Vernon O. Johnson

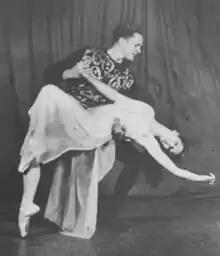
Vernon as King Arthur, Marion Morris as Venus in the 1941 Production of "The Sorcerer" on stage at the Lobero Theater, Santa Barbara, CA

Vernon Johnson was born July 21, 1920, in Spring Valley, Illinois. He graduated from Santa Barbara High School in 1937 and entered Santa Barbara State College (later to become UCSB) with a dual major in economics and political science. He was in the National Guard from 1938 to 1940. Johnson was performing onstage at the Lobero Theater on December 7, 1941, when news came of the Pearl Harbor bombing. The following March he married Anne Beckwith Miller, in June graduated with a degree in economics, and in July joined the Army Air Corps.